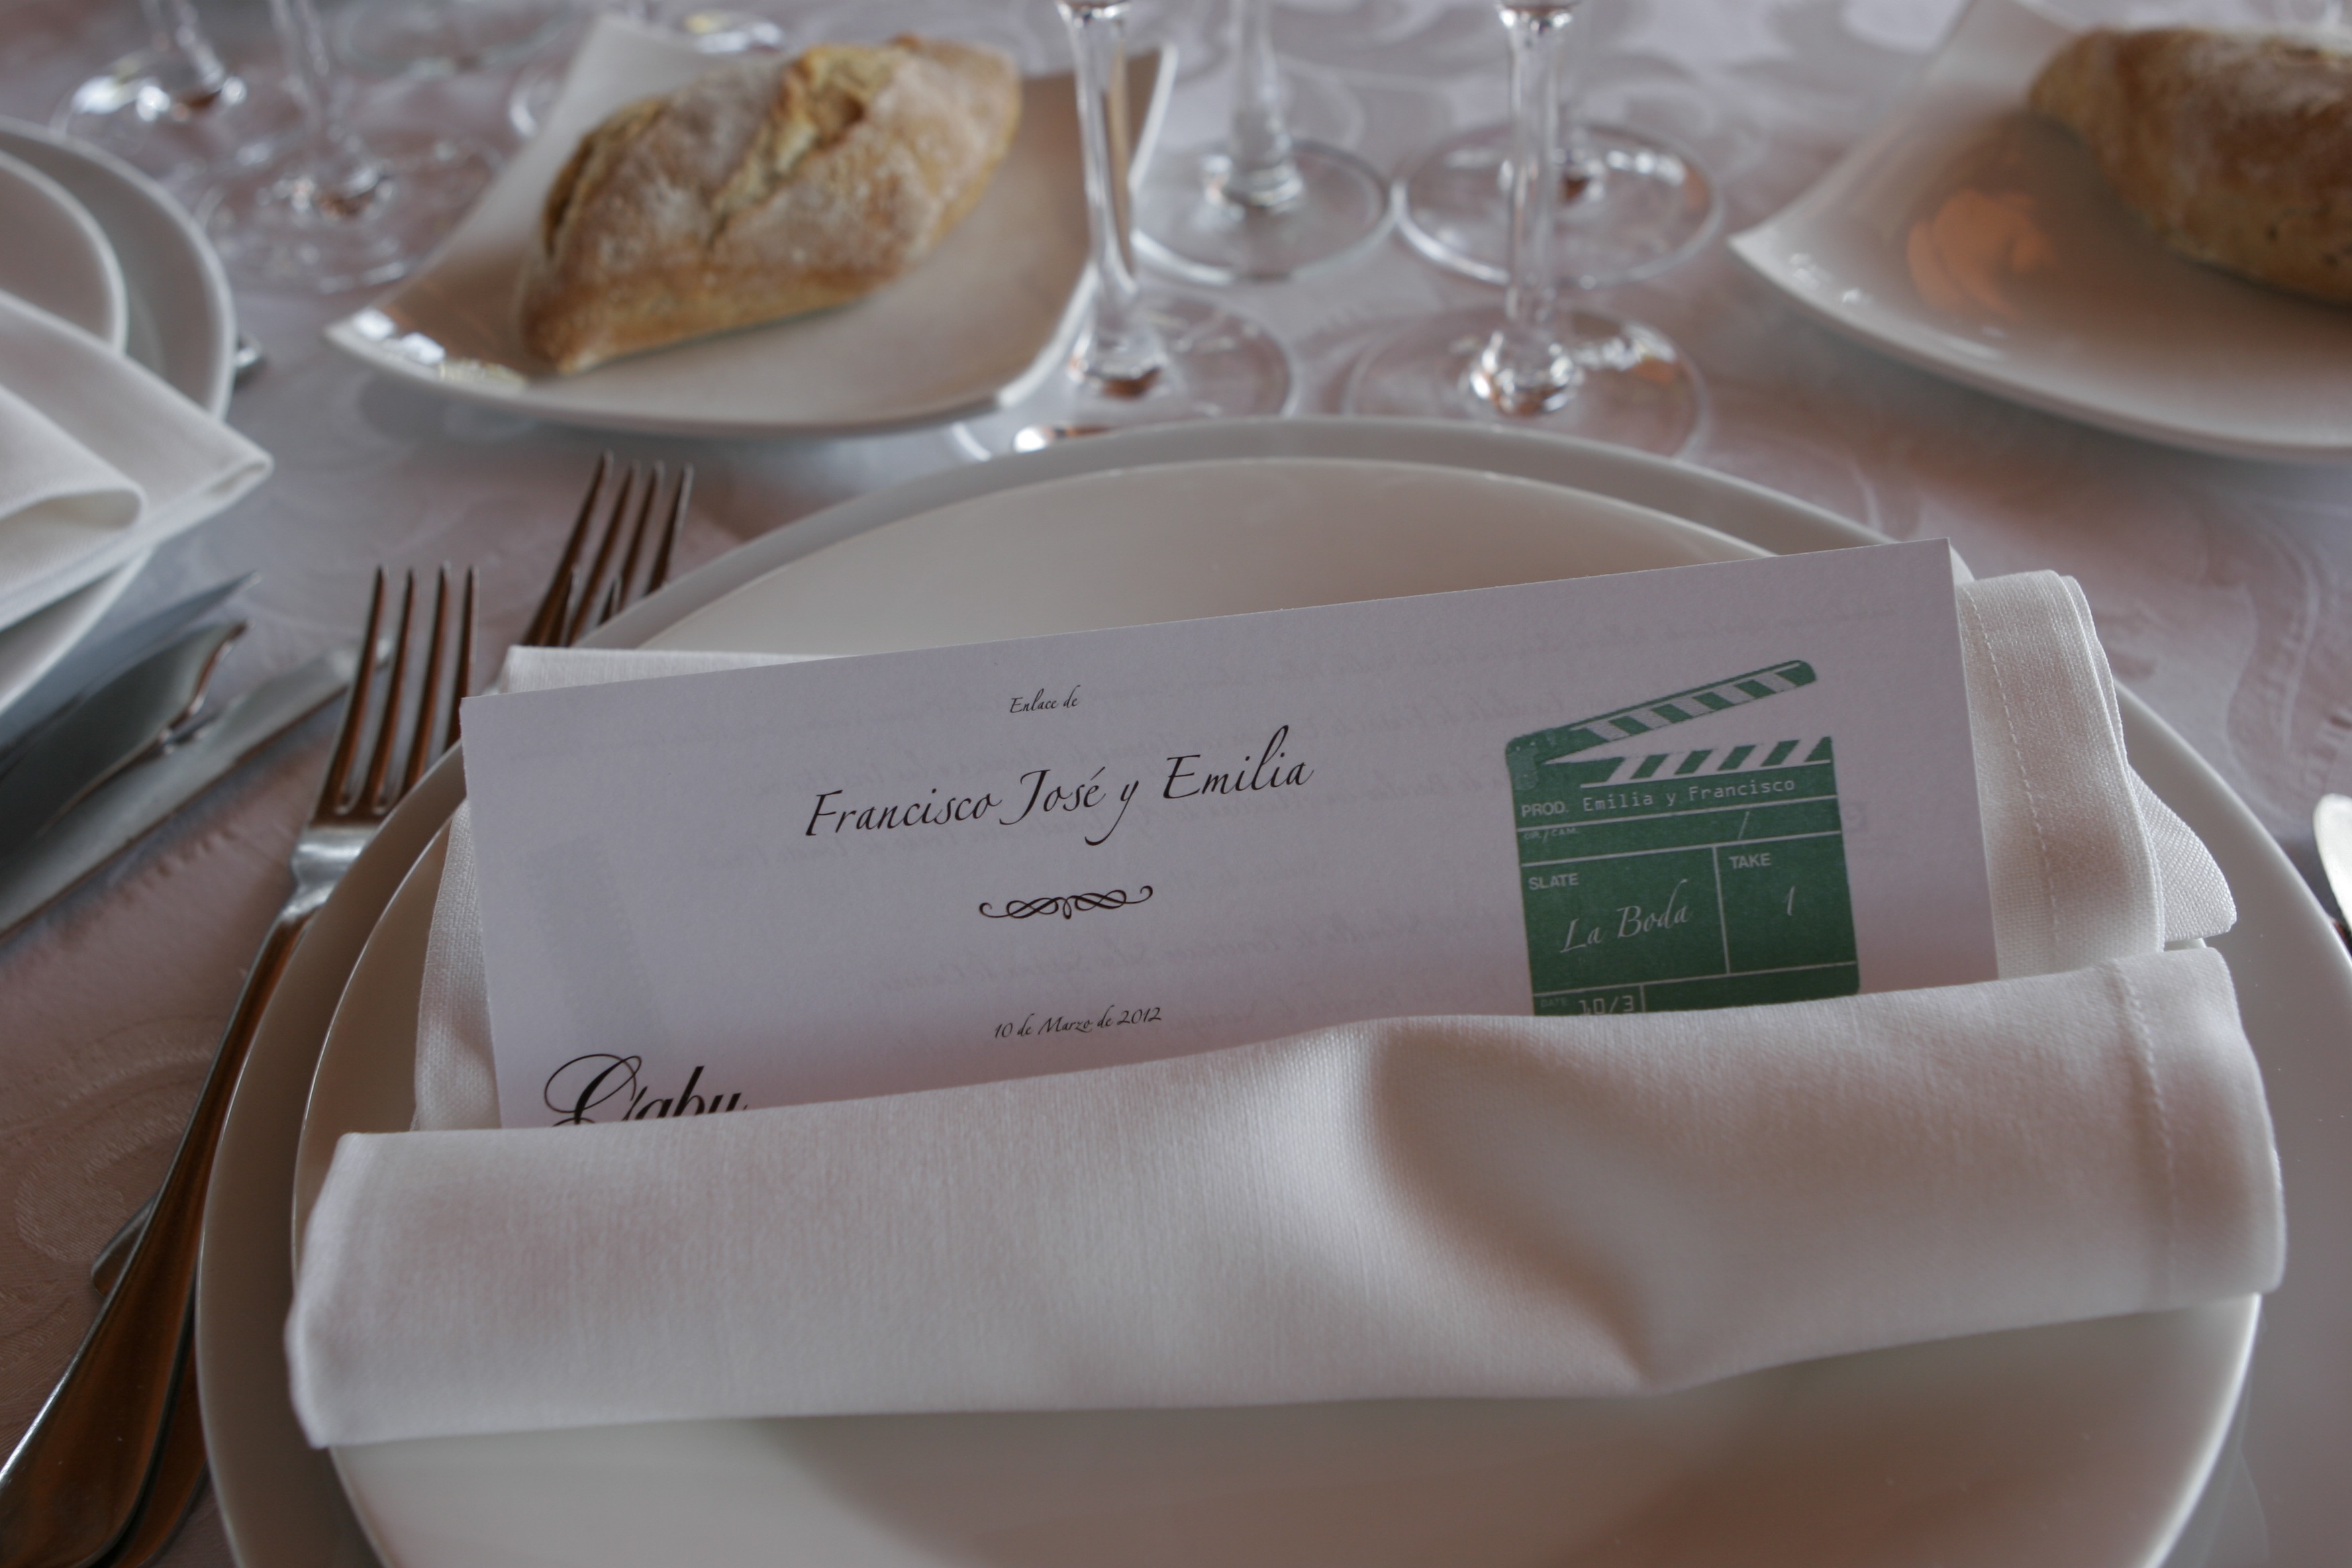
restaurant, meal, food, breakfast, baking, dessert, wedding, festival, icing, event, flavor, nuptials, wedding banquet